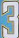
Number: 3